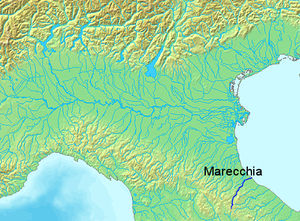
Le Marecchia est un fleuve d’Italie du Nord, en limite de l'Émilie-Romagne, des Marches et de la Toscane.